Perumal Murugan

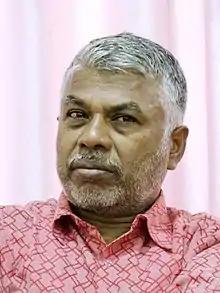

Perumal Murugan (born 1966) is an Indian writer, scholar and literary chronicler who writes in Tamil. He has written twelve novels, six collections of short stories, six anthologies of poetry and many non-fiction books. Ten of his novels have been translated into English: "Seasons of the Palm", which was shortlisted for the Kiriyama Prize in 2005, "Current Show", "One Part Woman", "A Lonely Harvest", "Trail by Silence", "Poonachi or the Story of a Goat", "Resolve", "Estuary", "Rising Heat", and "Pyre" He was a professor of Tamil at the Government Arts College in Salem Attur and Namakkal.